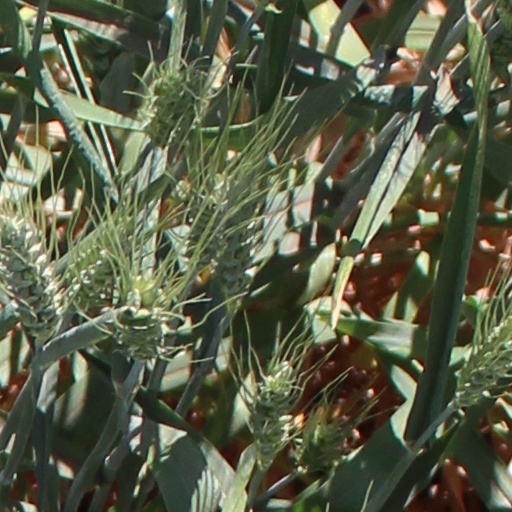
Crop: wheat